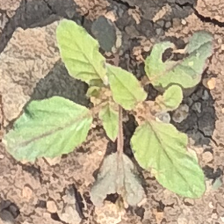
Weed species: Punarnava _(Boerhaavia diffusa)